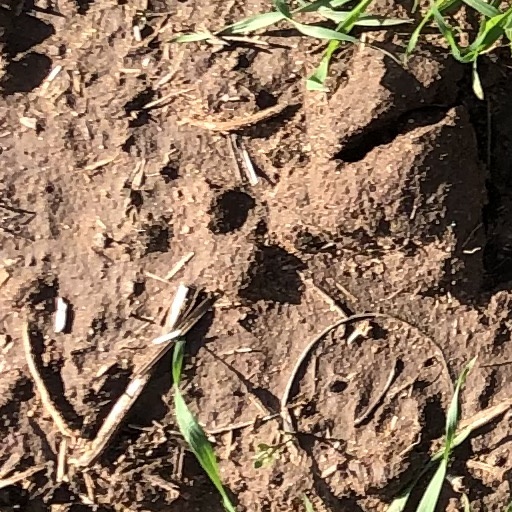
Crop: wheat